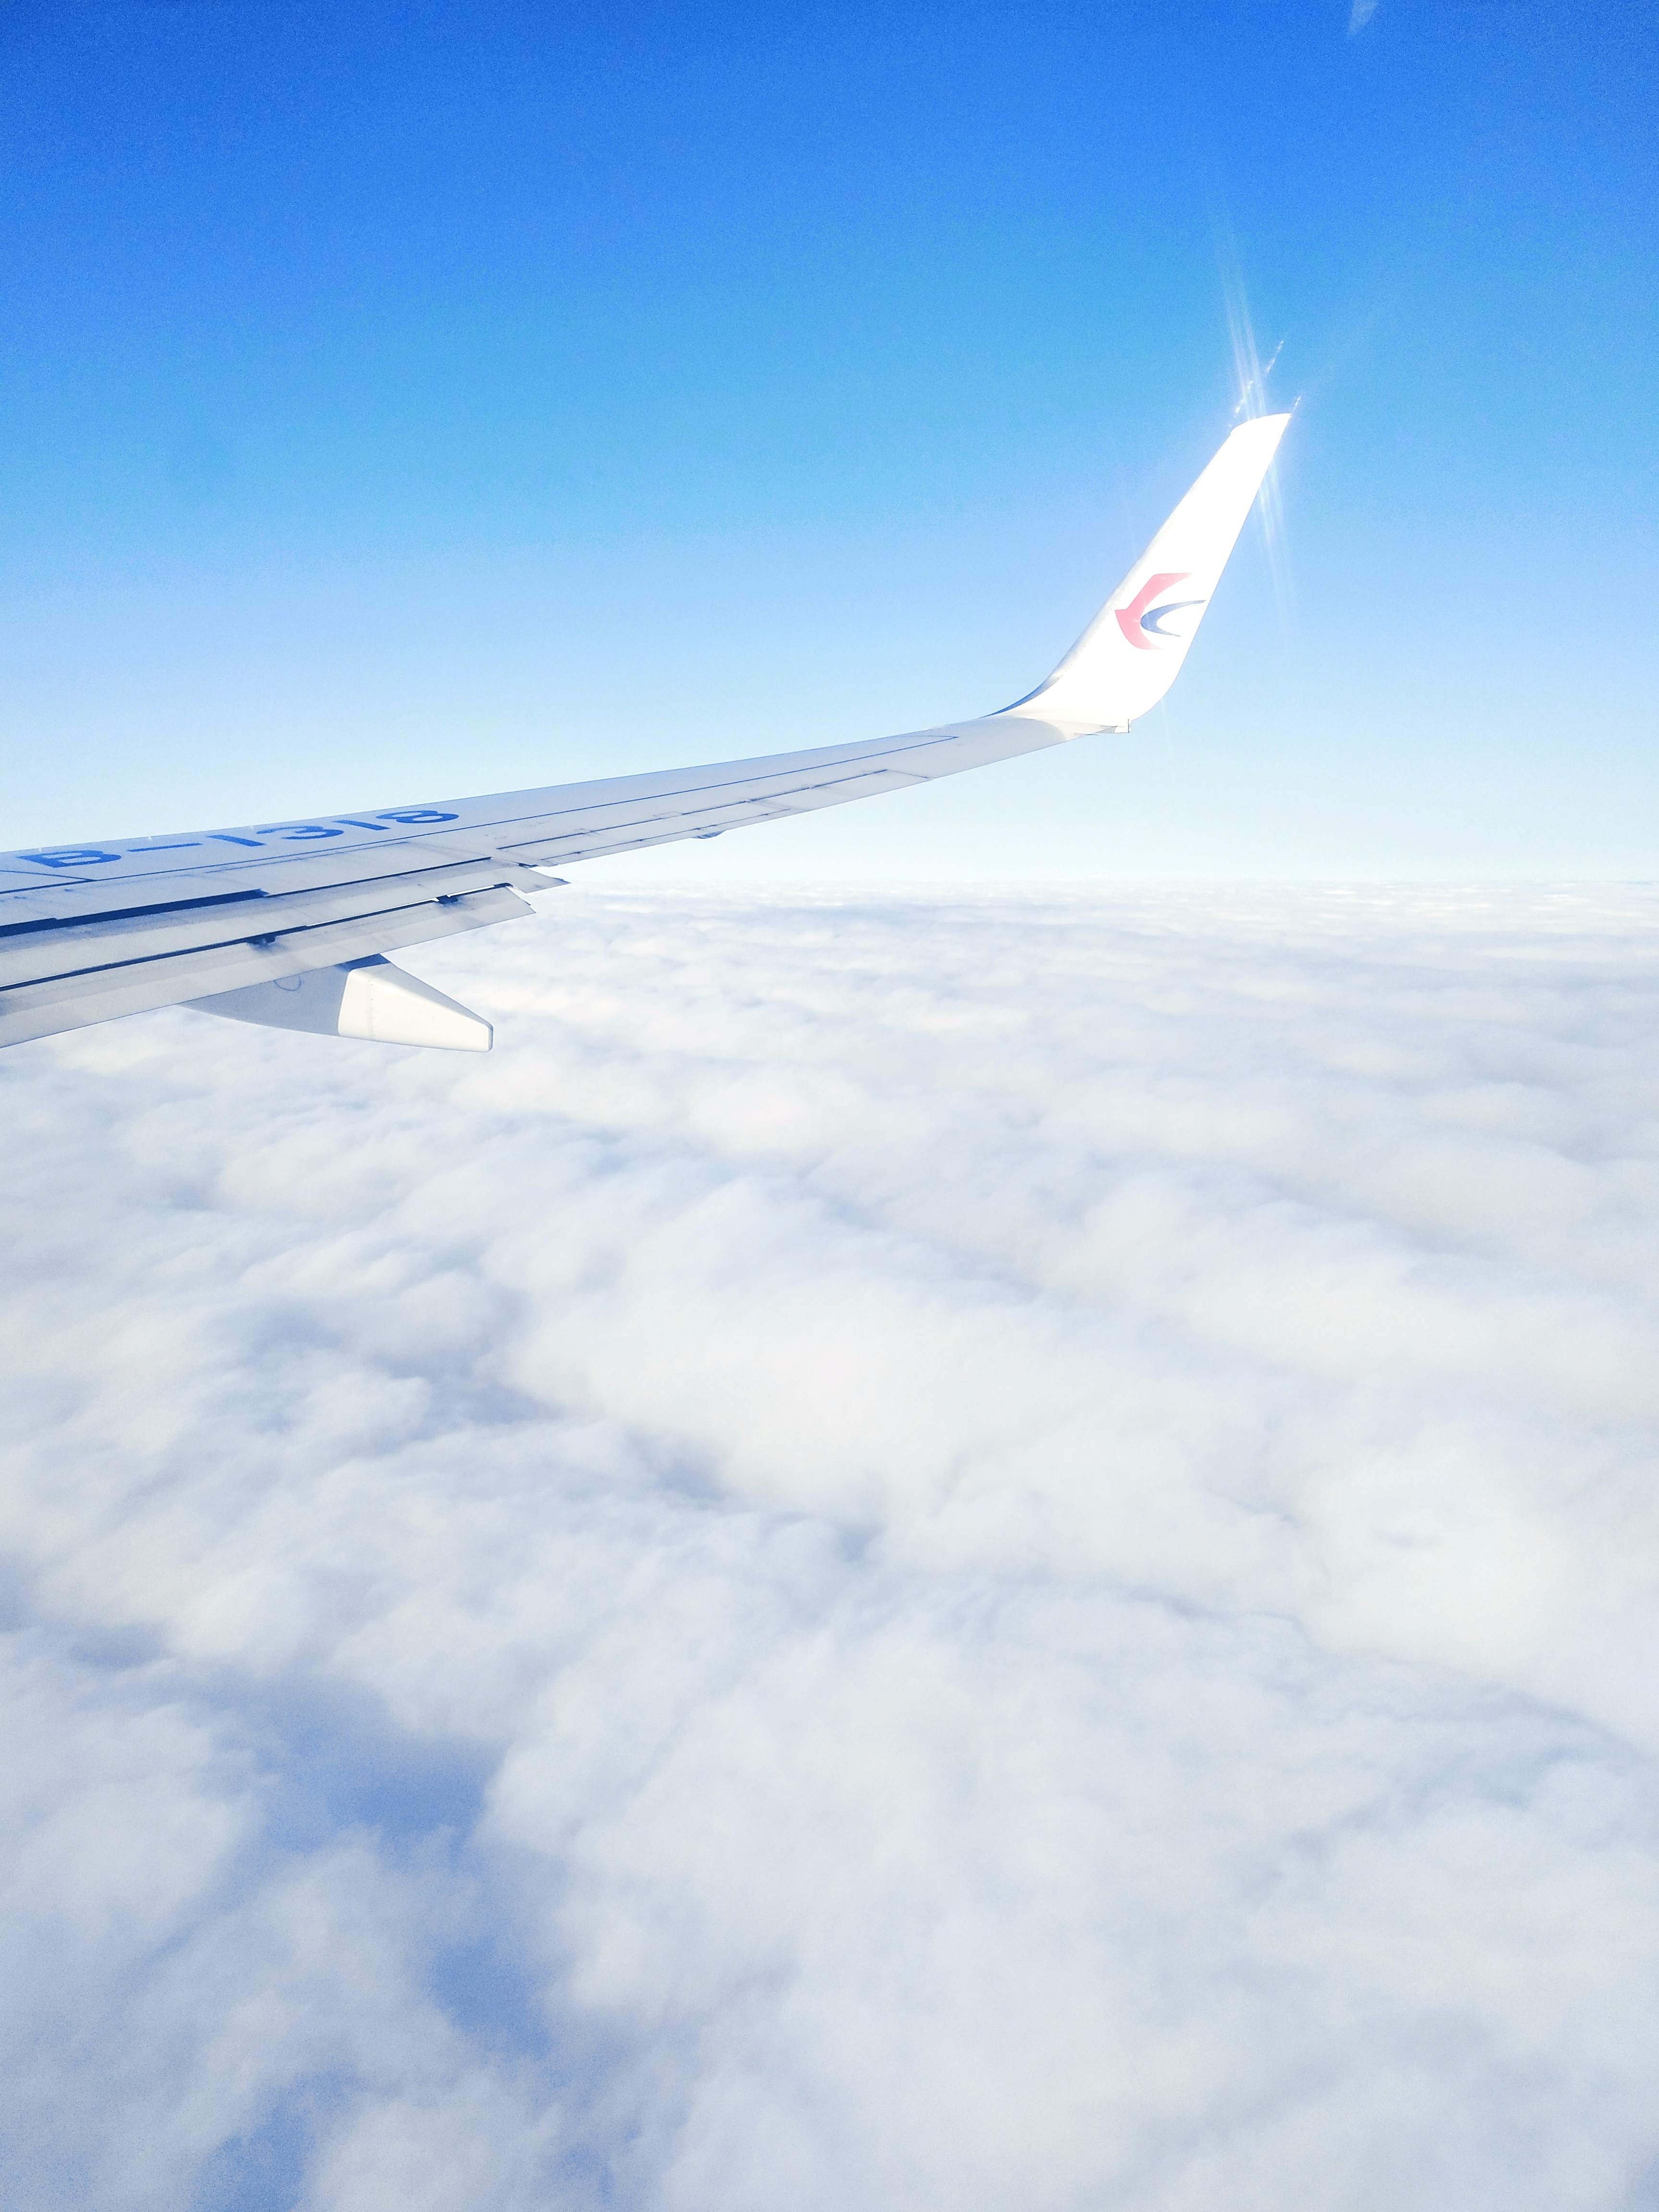
aircraft, blue, sky, white, clouds, high, altitude, cloud, layer, texture, reflective, air travel, airline, wing, daytime, airplane, atmosphere, airliner, aerospace engineering, flight, aviation, horizon, flap, vacation, vehicle, landscape, narrow body aircraft, meteorological phenomenon, snow